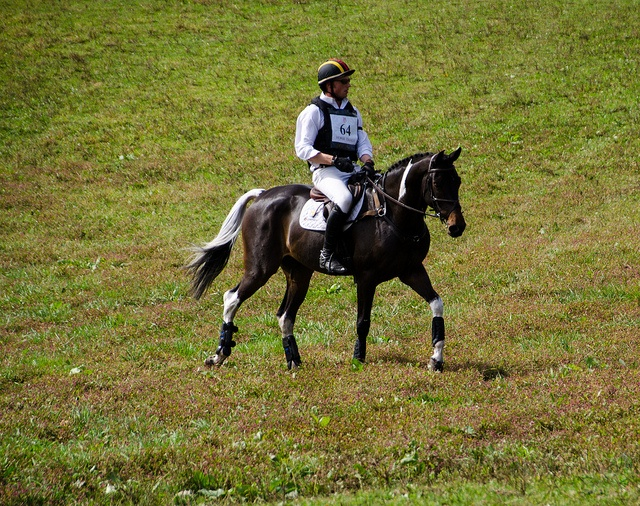
'A man riding on the back of a black horse.
a man in a helmet riding a big horse
A man in riding gear riding a horse.
A person that is riding on a horse in a grass field.
A man is riding a horse in a field.